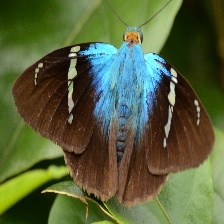
Species: TWO BARRED FLASHER